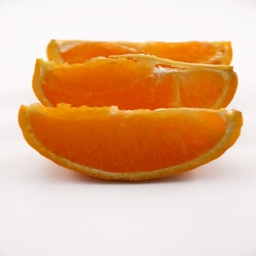
Label: peels